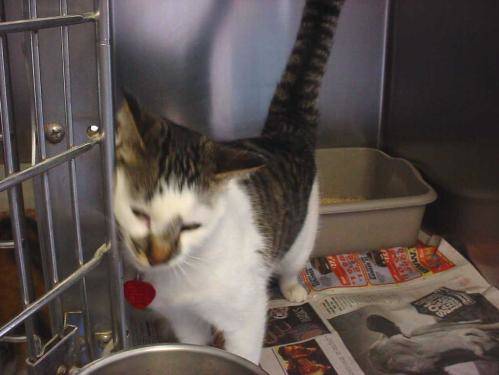
Label: cat